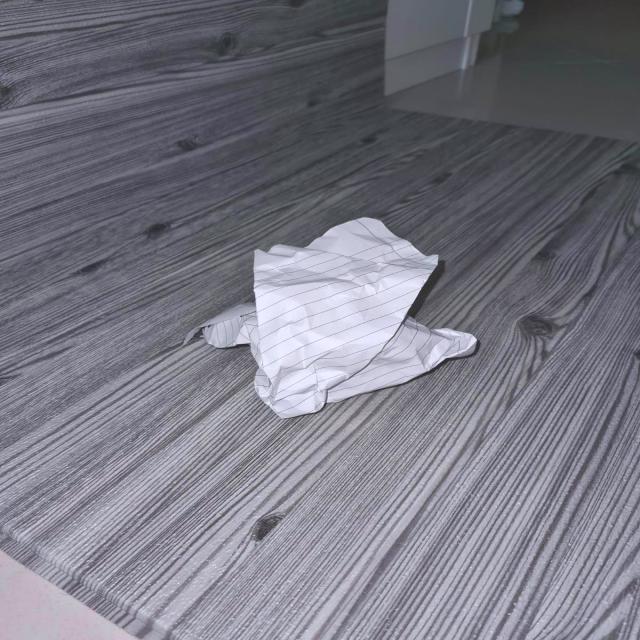
Label: tissues